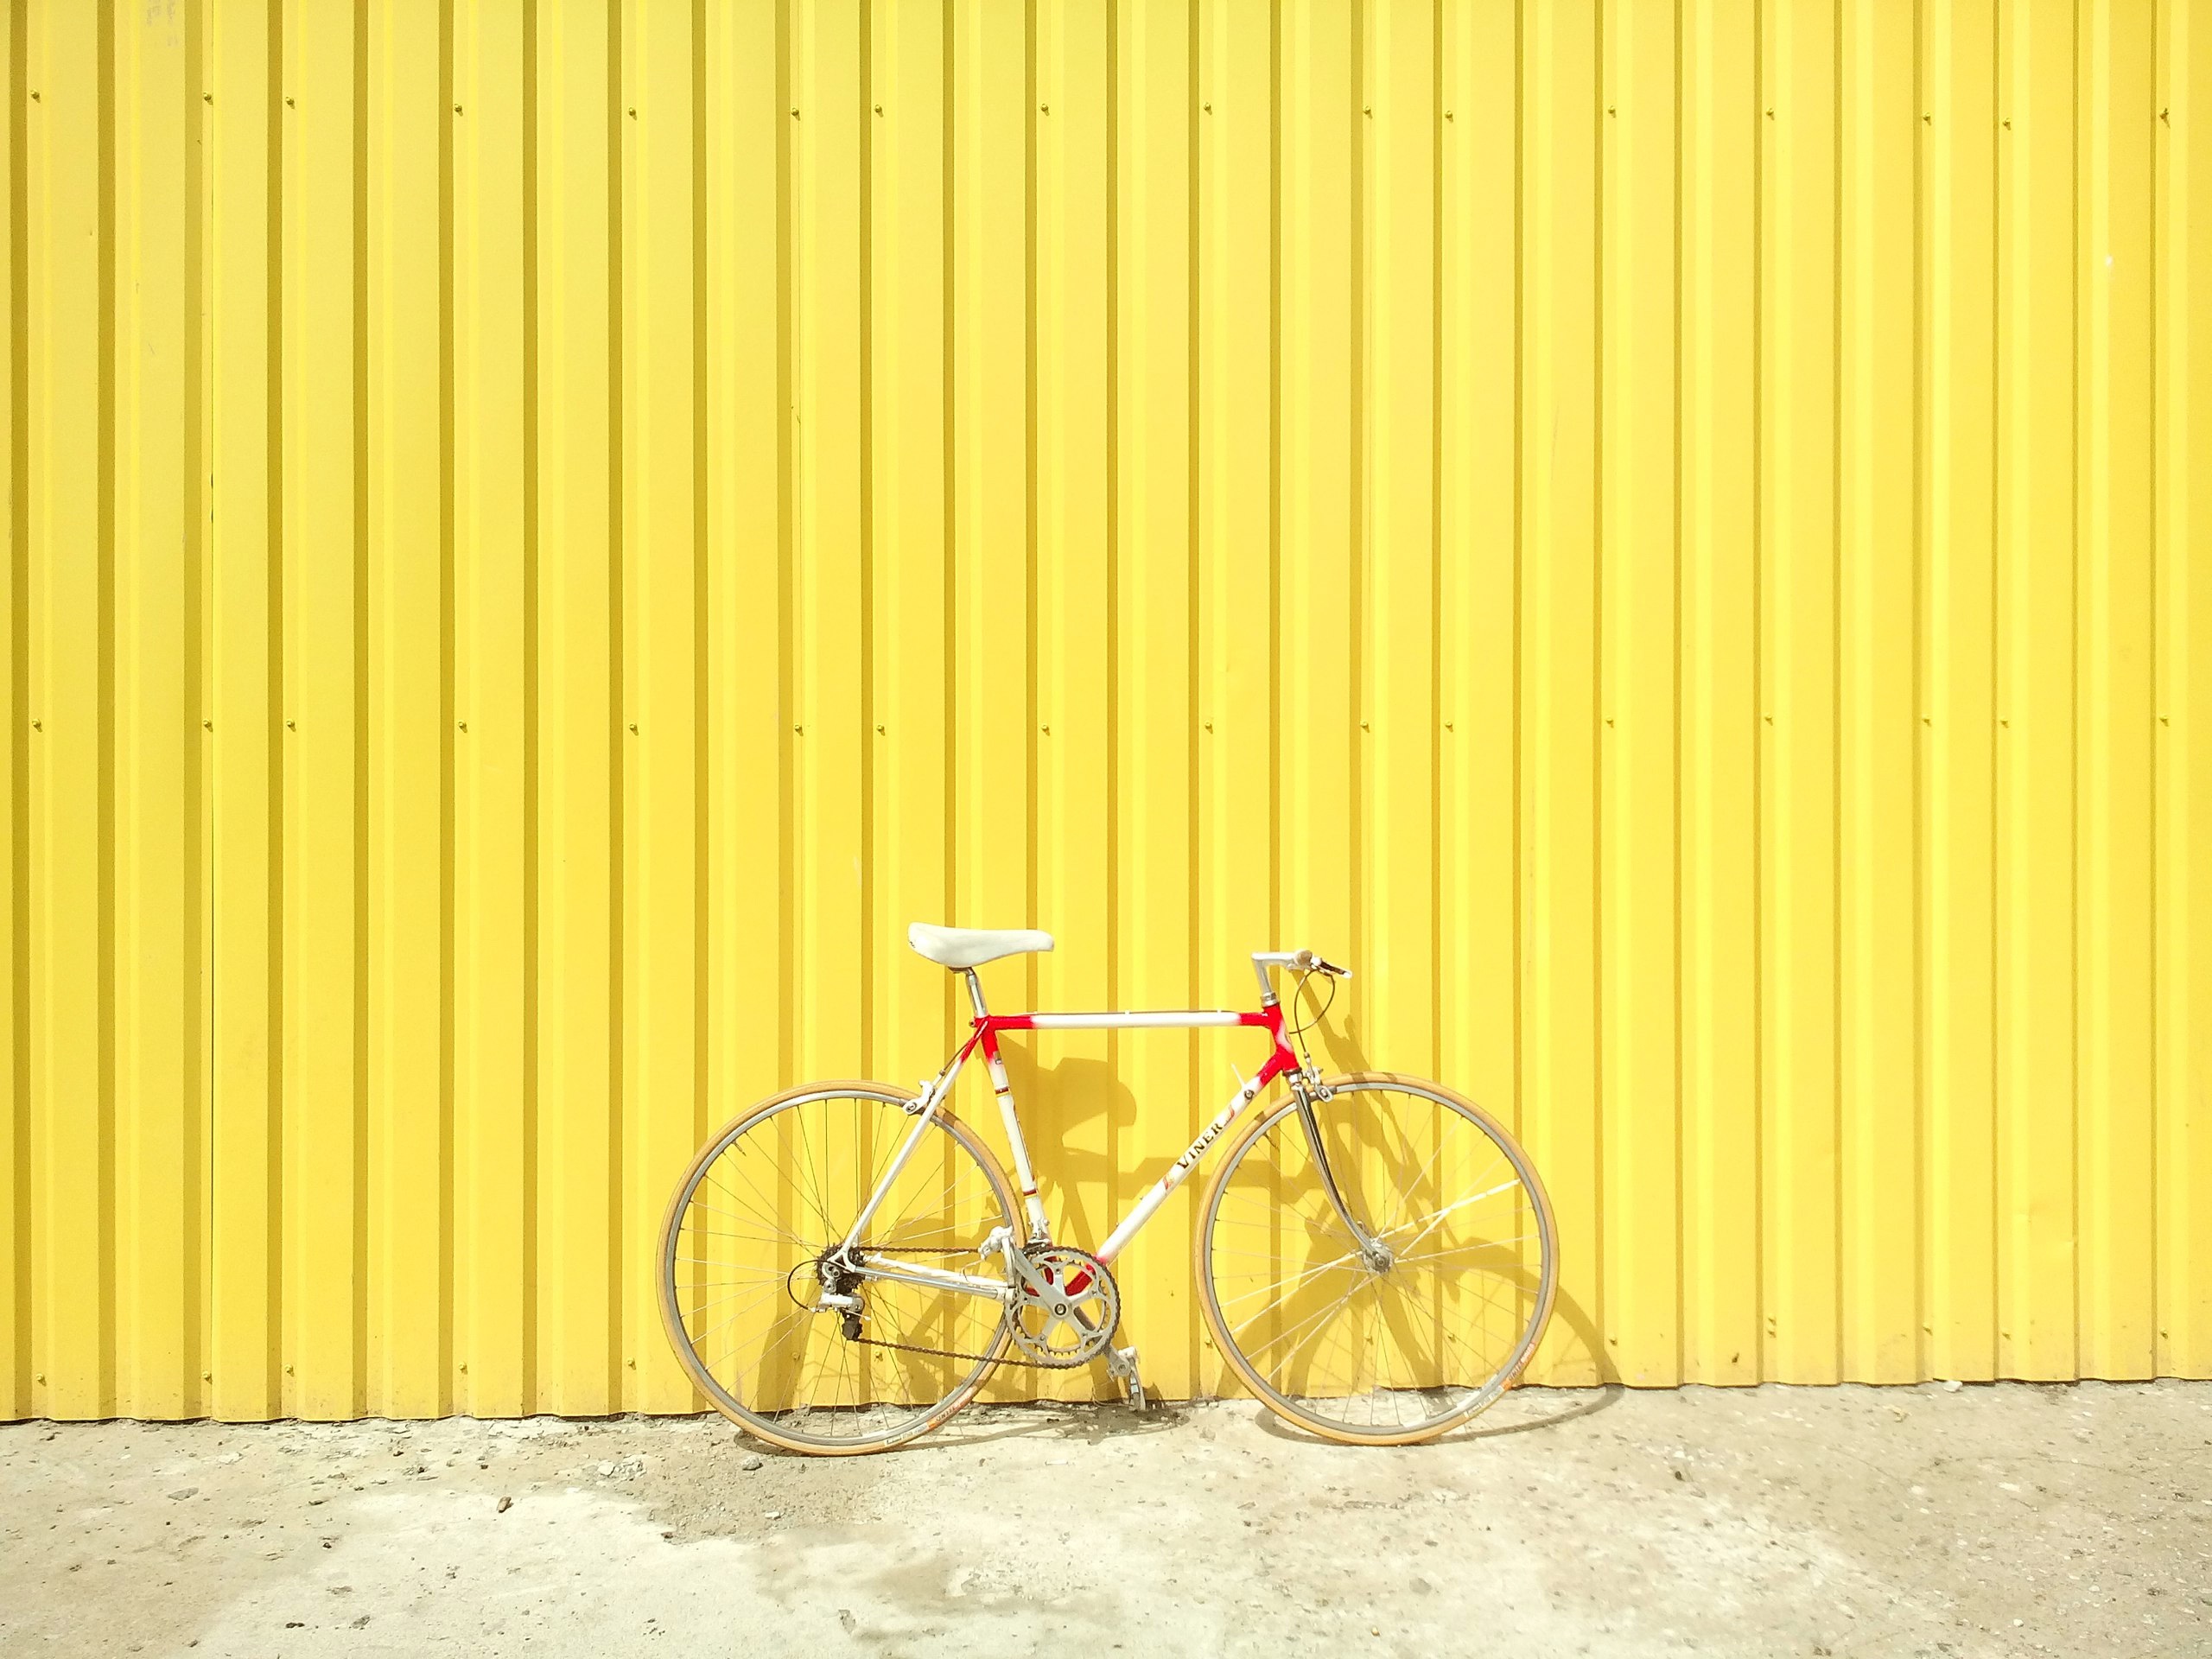
wood, vintage, building, bicycle, bike, line, vehicle, yellow, cycle, product, illustration